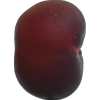
Label: nectarine_flat